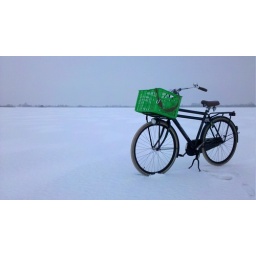
bike in the white world